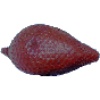
Label: salak